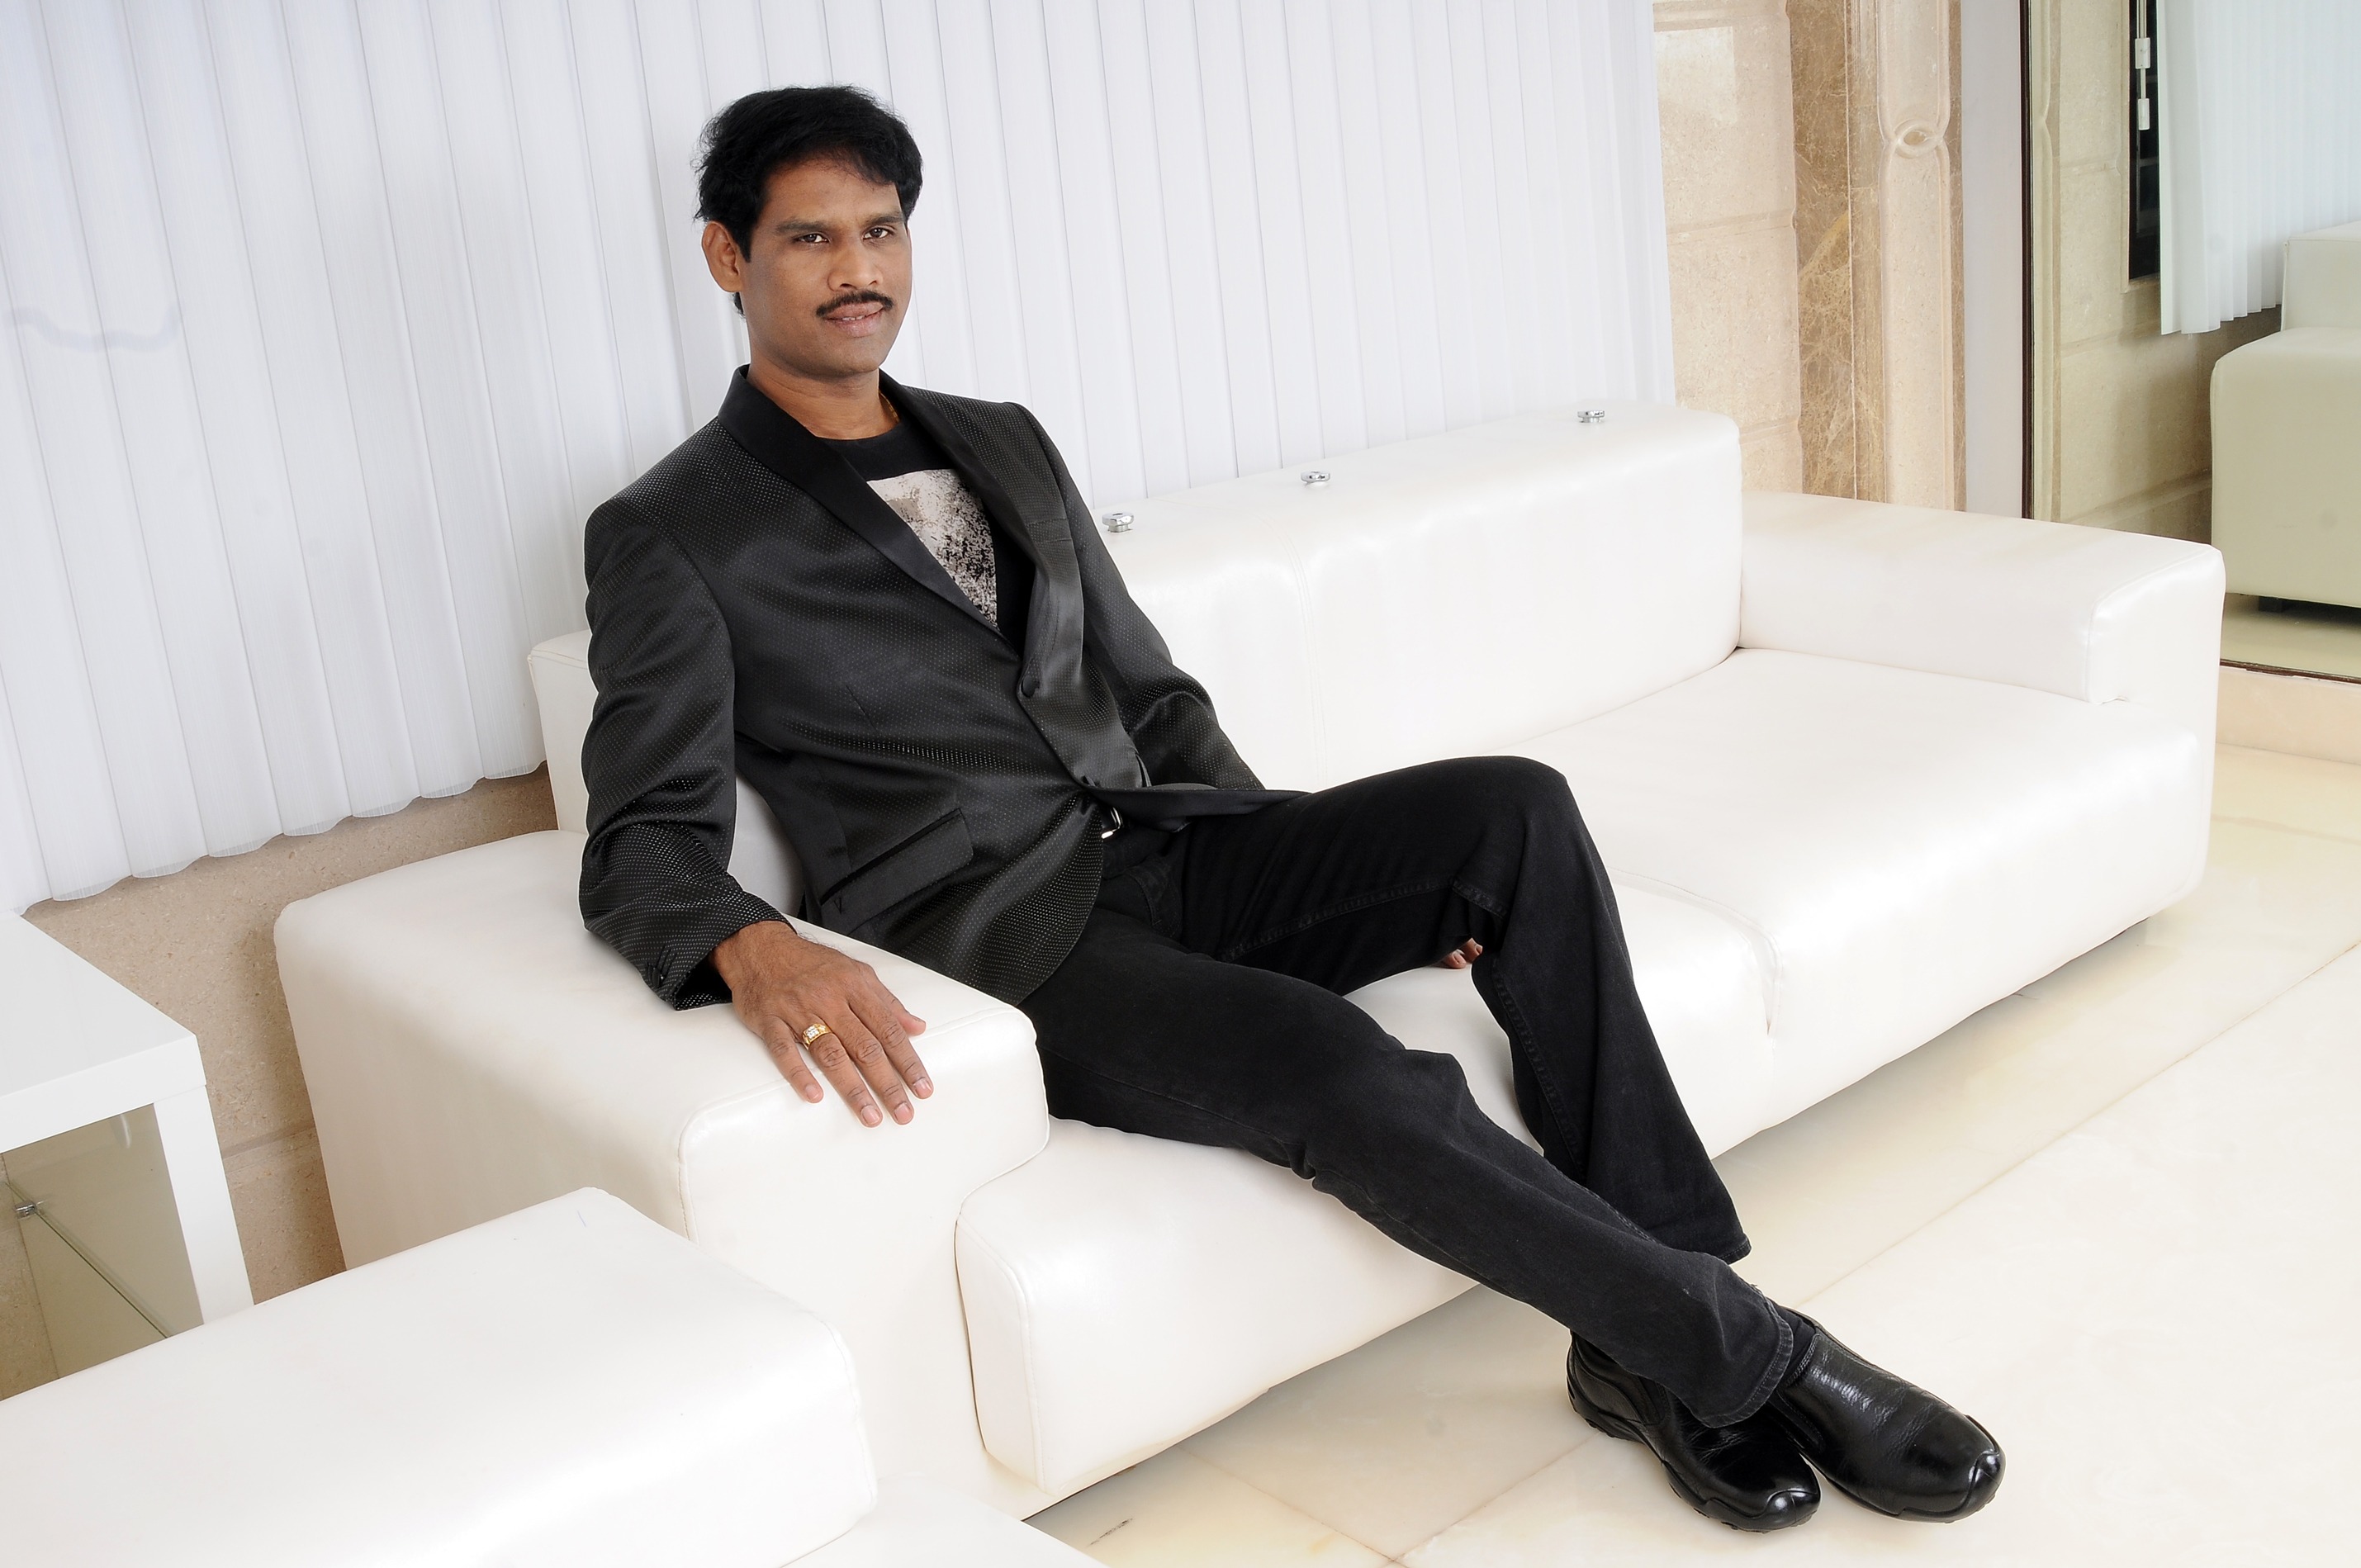
man, person, leather, leg, model, sitting, fashion, clothing, furniture, human body, black hair, thigh, famous, india, photo shoot, formal wear, chairman, human positions, film producer, adityaram movies